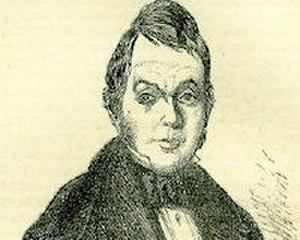
George Wombwell, est un célèbre propriétaire de ménagerie exposant dans la Grande-Bretagne victorienne. Il a fondé en 1810 la Ménagerie ambulante Wombwell.